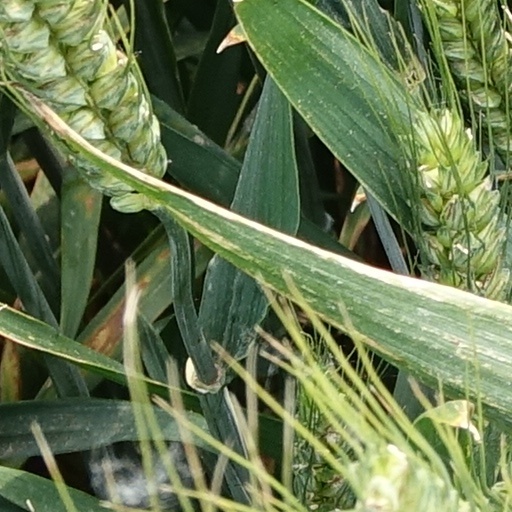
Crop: wheat